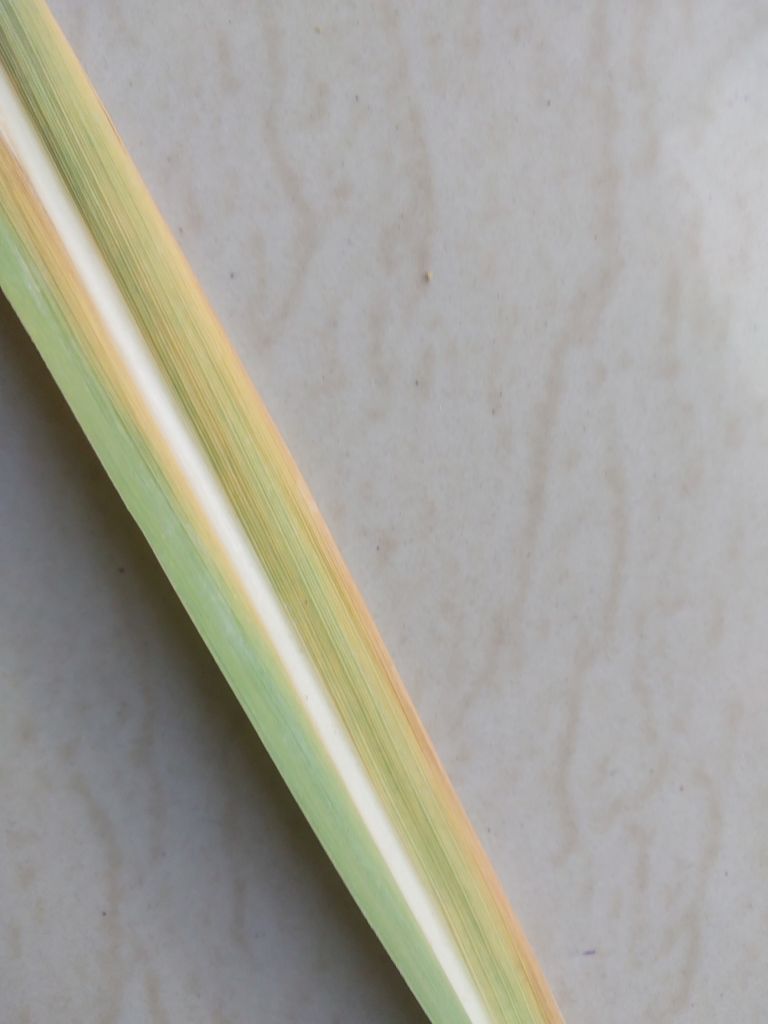
Label: Yellow Leaf